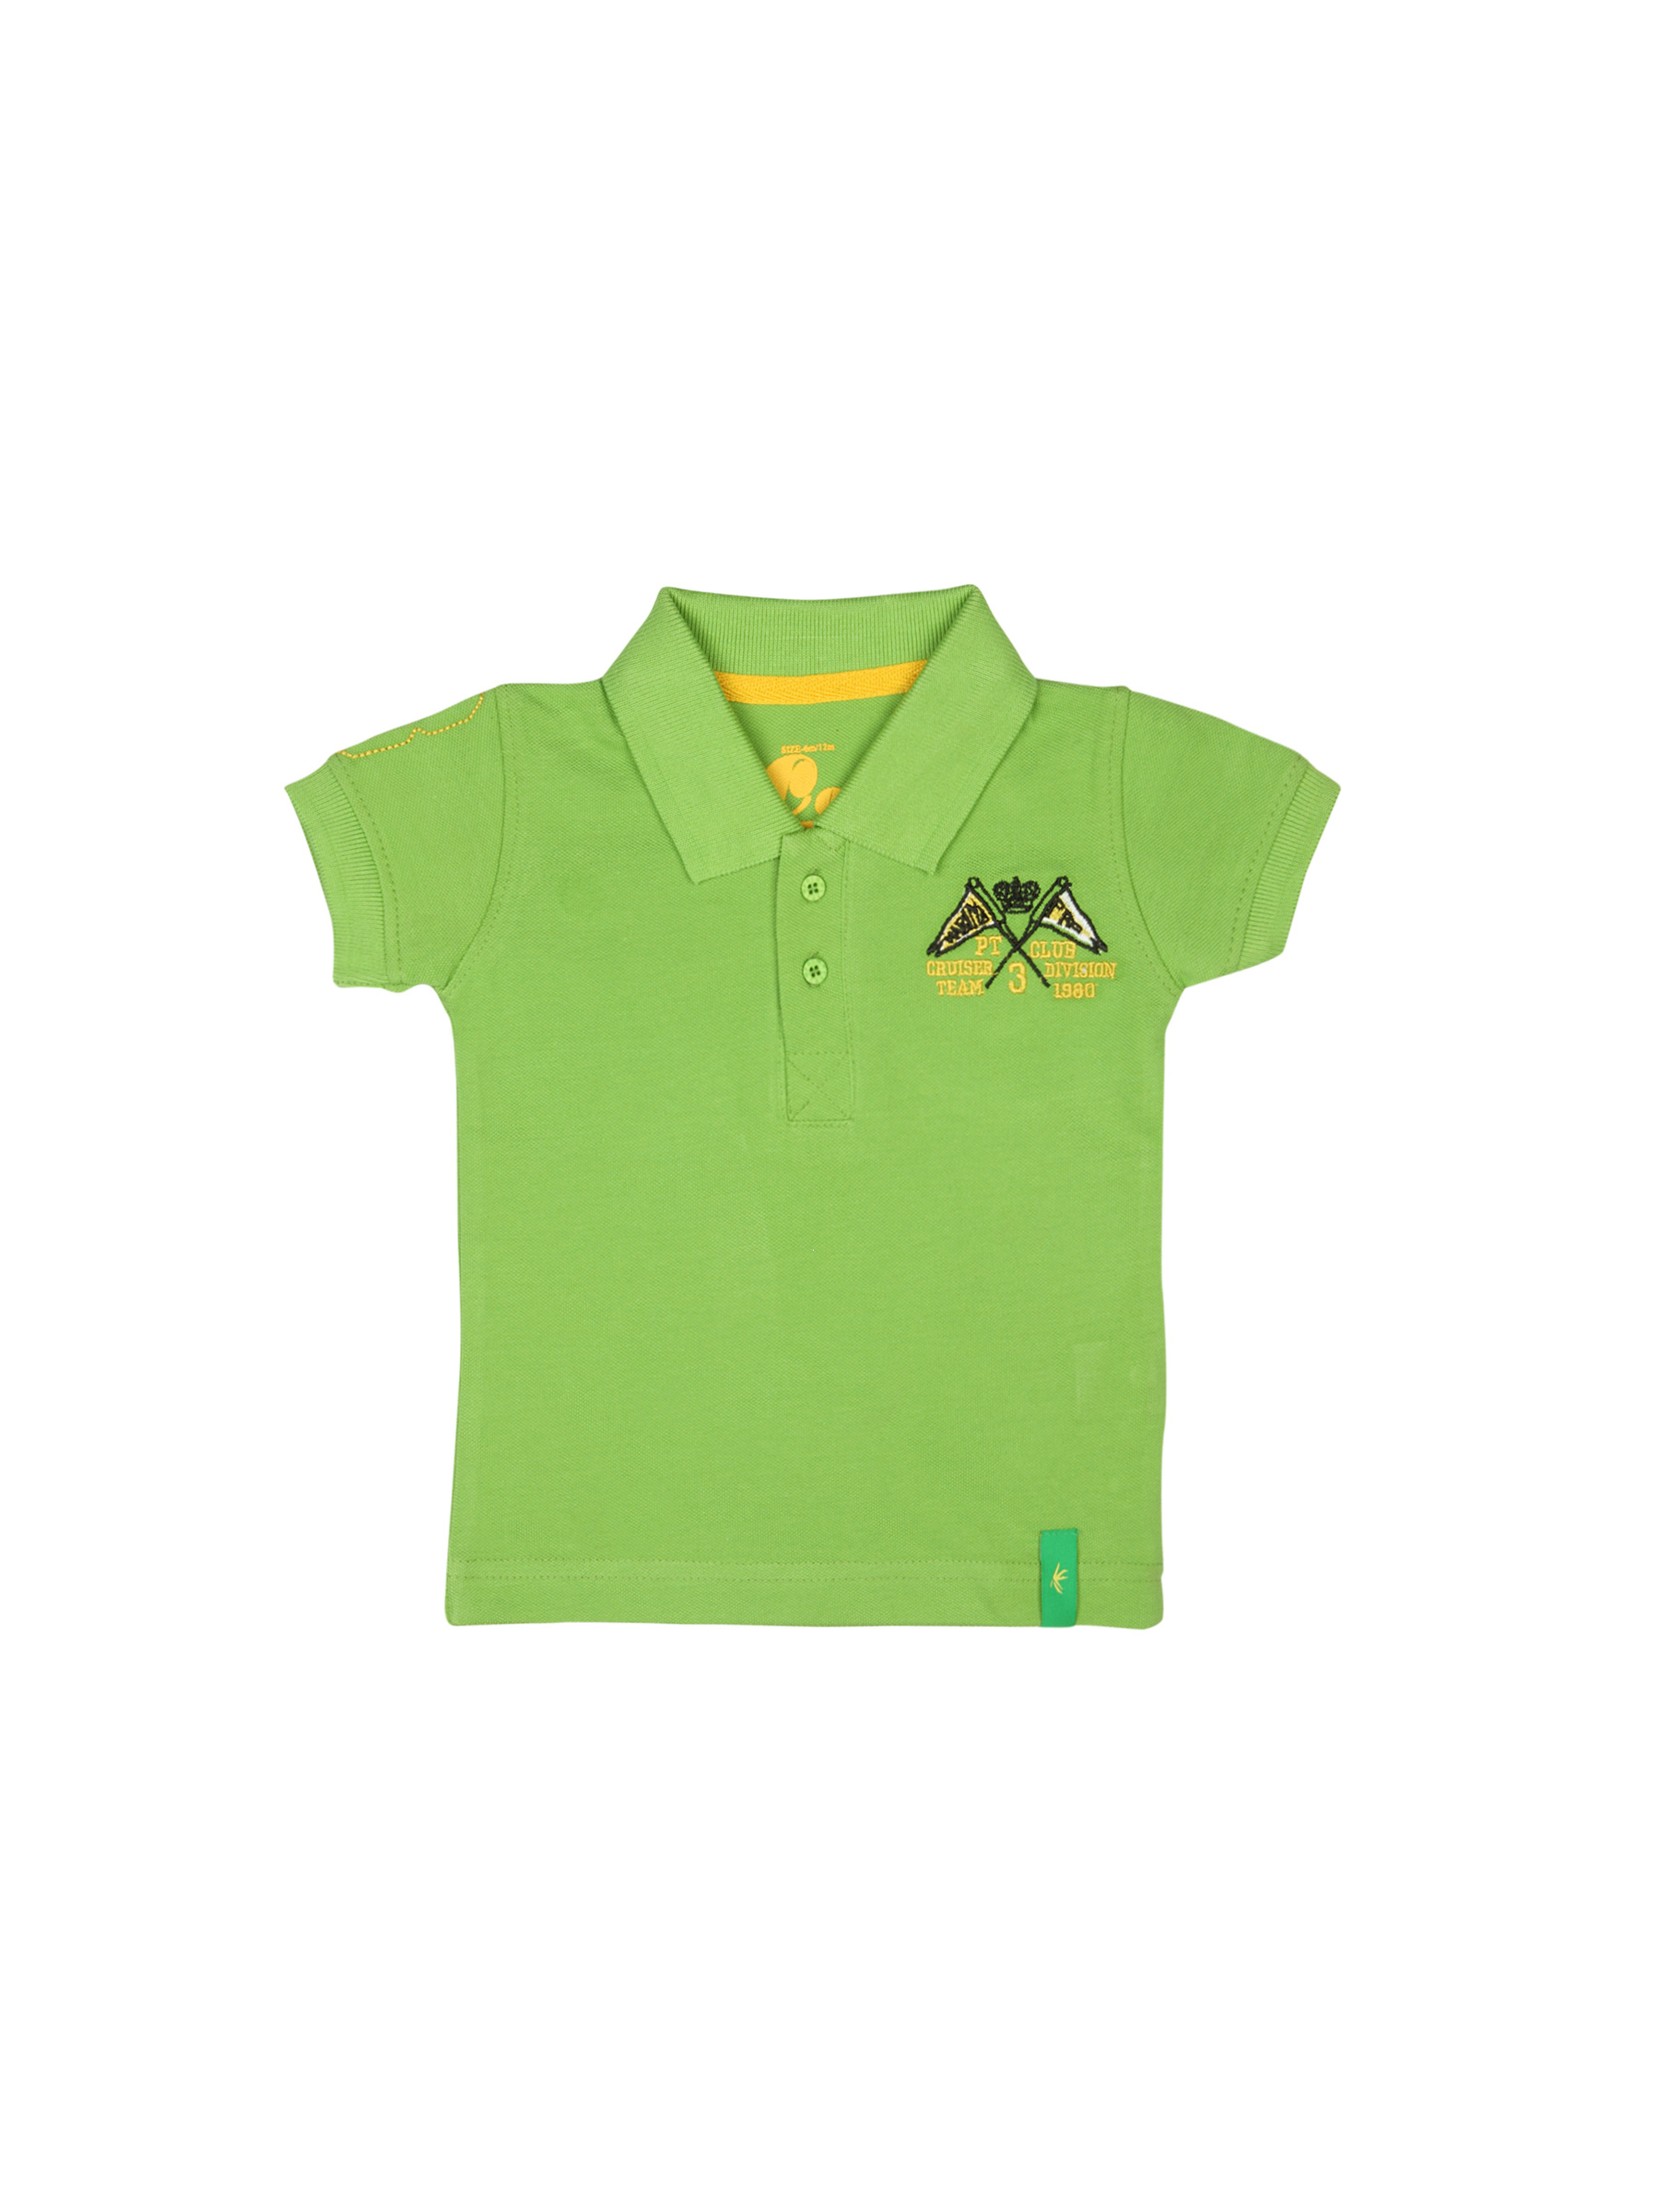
Gini and Jony Boys Polo Green T-Shirt
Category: Apparel / Topwear / Tshirts
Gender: Boys
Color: Green
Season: Summer 2012
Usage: Casual